East Anglian derby

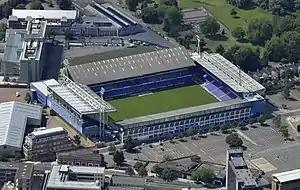
Portman Road

The first derby was held between the two clubs on 15 November 1902, when both sides were still playing at an amateur level. The Norfolk & Suffolk League fixture was played in Norwich and finished 1–0 to Norwich City. Norwich turned professional in 1905 with Ipswich following in 1936. Ipswich Town was elected to the Football League in 1938, and the first fully professional league game between the two clubs took place on 2 September 1939 in the Third Division South. Played at Portman Road, the match finished 1–1, although the league was abandoned a few days later following the outbreak of the Second World War.